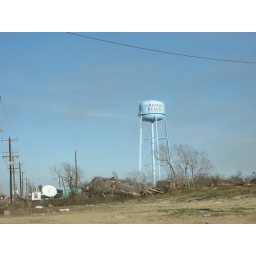
The water tower in Crystal Beach, Texas.